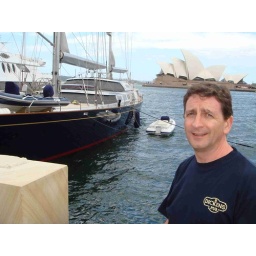
Round by Doyles - famous fish resturant.. opera house across the harbour